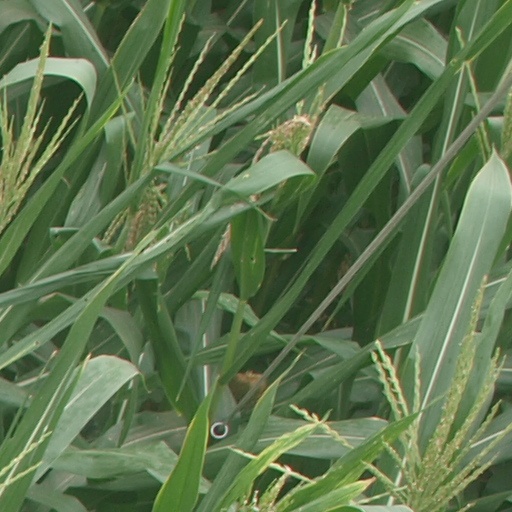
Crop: maize; corn